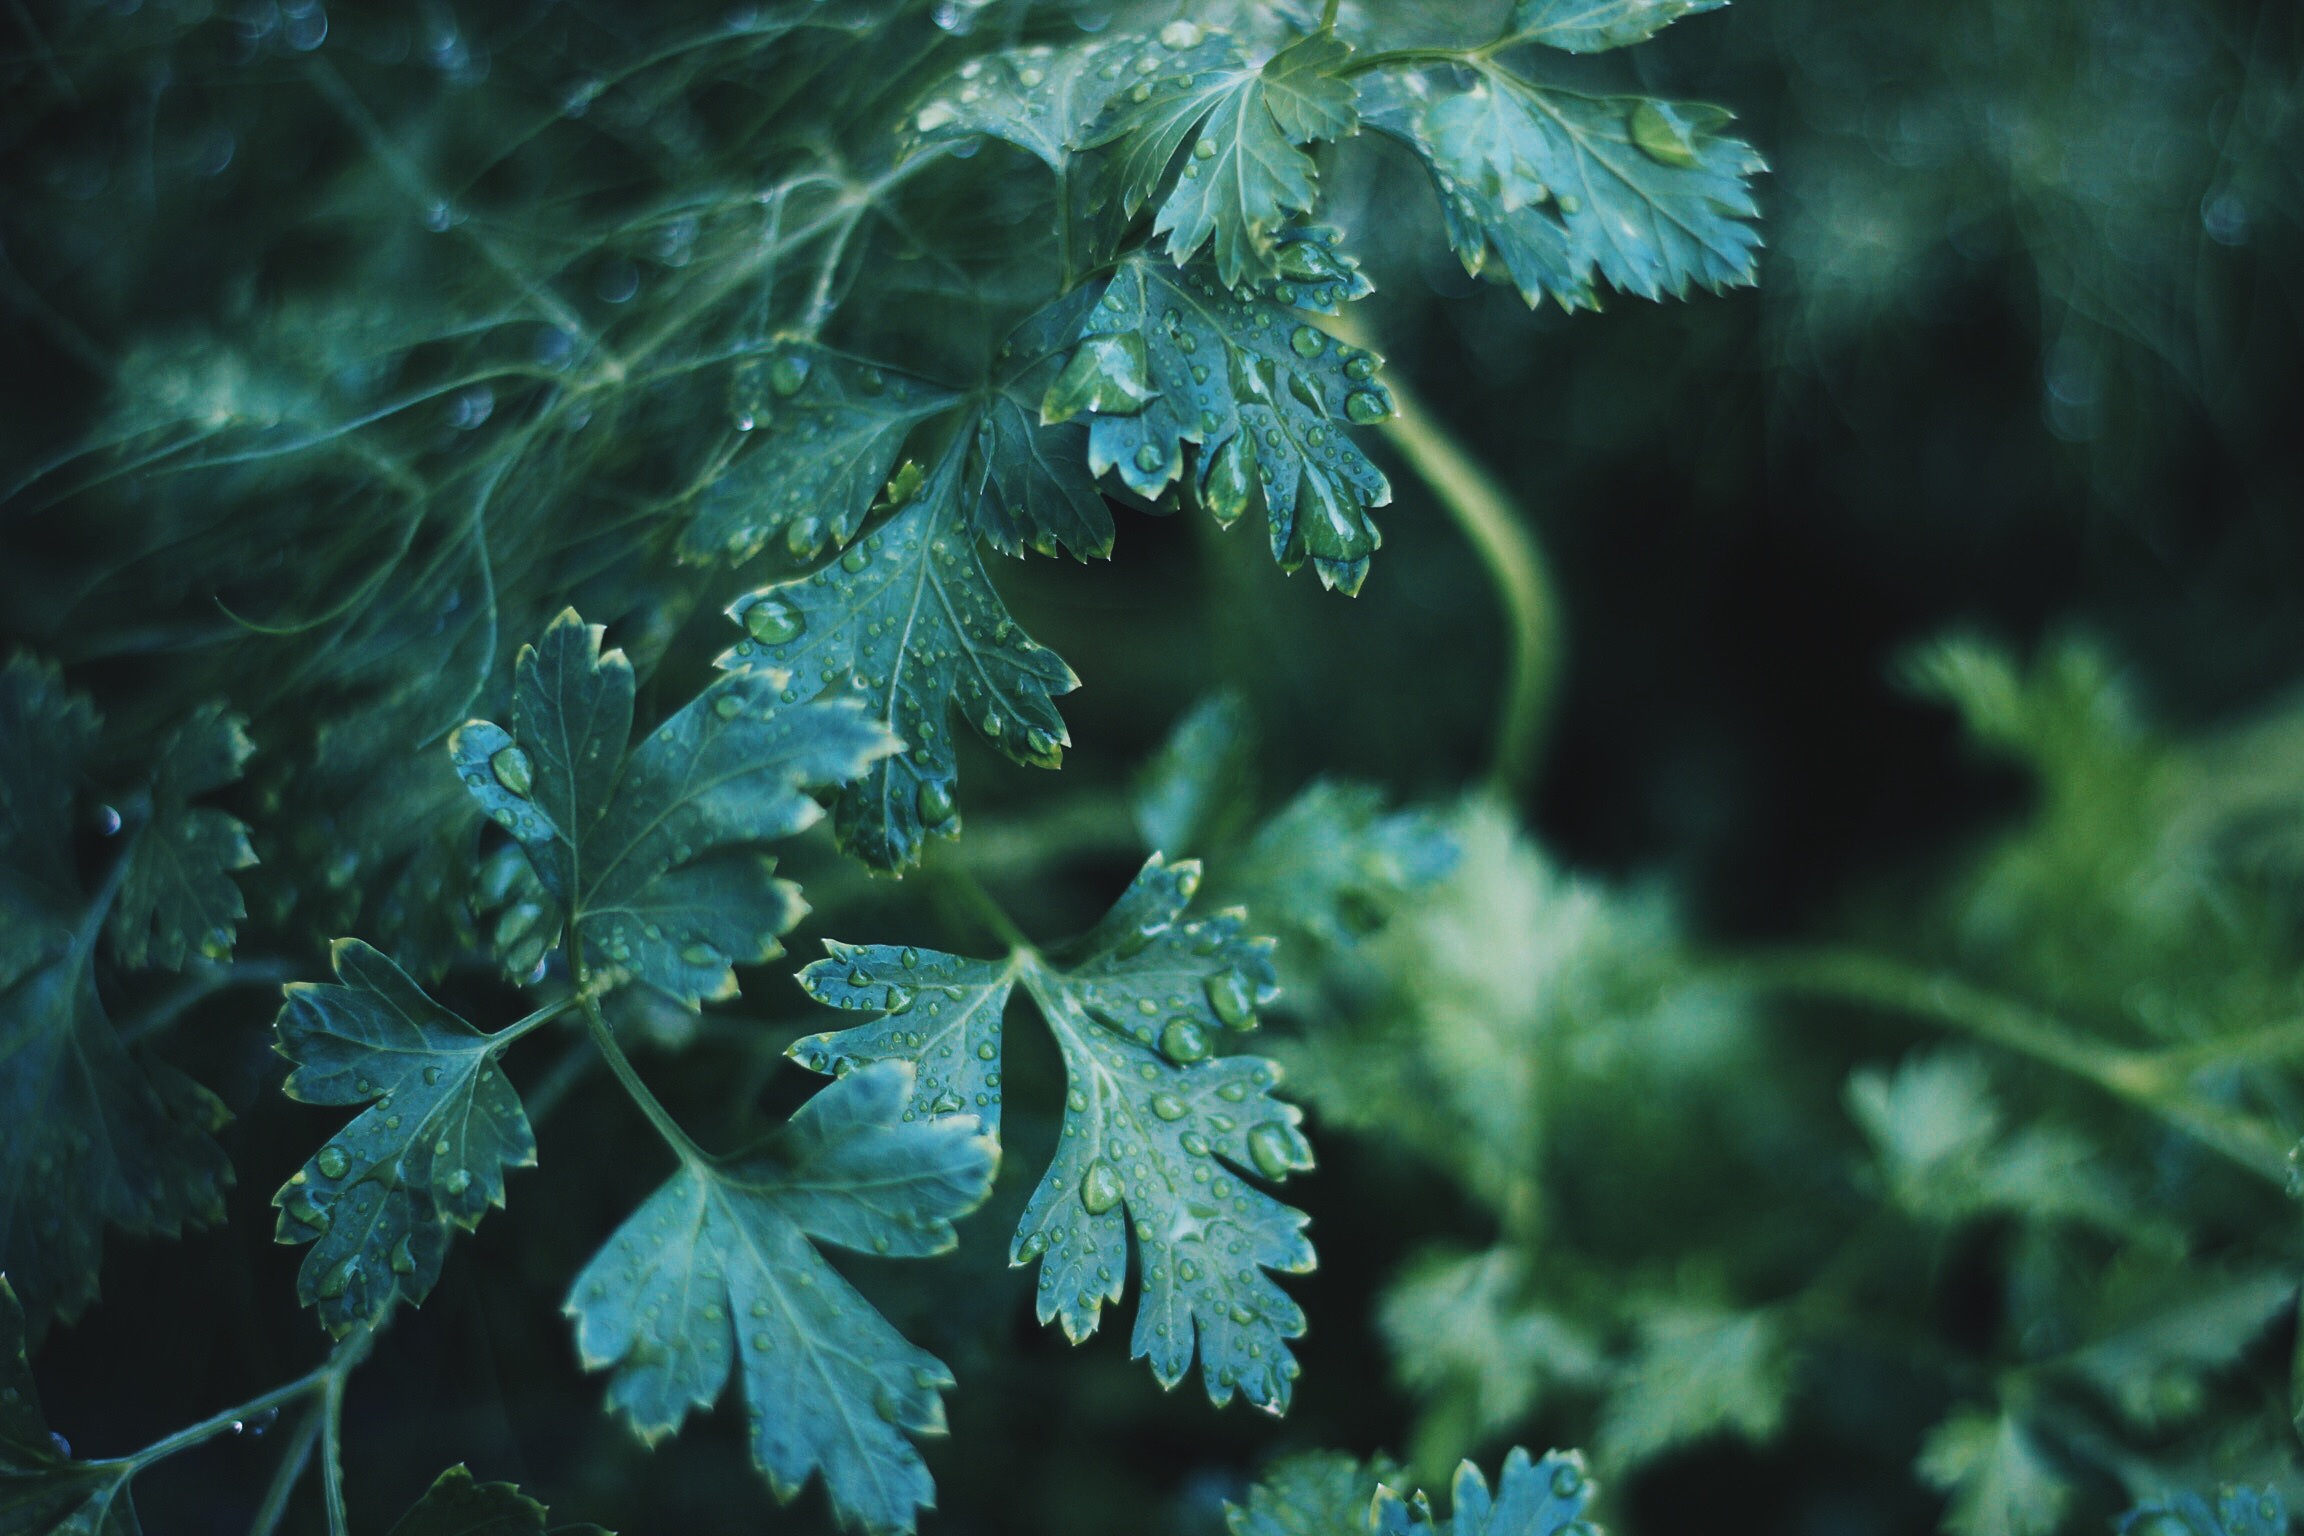
tree, nature, forest, branch, dew, blur, plant, sunlight, leaf, flower, green, plants, close up, leaves, algae, droplets, raindrops, drops, blurry, dewdrops, water drops, land plant